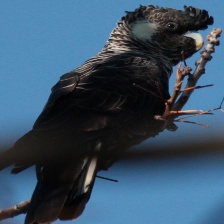
Species: BLACK COCKATO
Scientific name: CALYPTORHYNCHUS LATIROSTRIS
ImageNet parent category: sulphur-crested_cockatoo